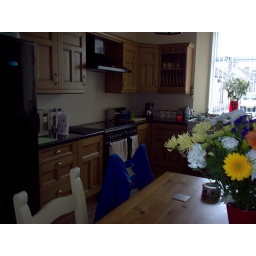
There was no kitchen in the house when my in laws first moved in!